Jan Toorop

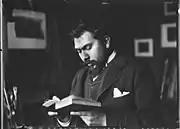

In 1869 he left Indonesia for the Netherlands, where he studied in Delft and Amsterdam. In 1880 he became a student at the Rijksakademie in Amsterdam. He met the Belgian painter William Degouve de Nuncques in 1883 and the two shared a studio for a time and developed a strong friendship. From 1882 to 1886 he lived in Brussels where he joined the artist association L'Essor, which had as its original aim to rebel against the conservative tendencies of the art institutions and circles in Brussels. Later he joined in Brussels Les XX (Les Vingts), a group of artists centred on James Ensor. Toorop worked in various styles during these years, such as Realism, Impressionism Neo-Impressionism and Post-Impressionism.